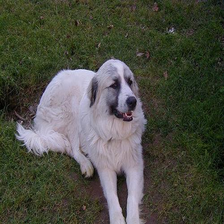
Species: dog
Breed: great pyrenees